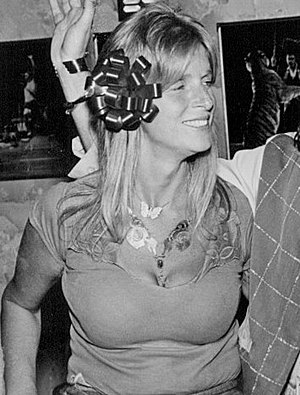
Linda McCartney
Linda Louise, Lady McCartney var en amerikansk fotograf og musiker.